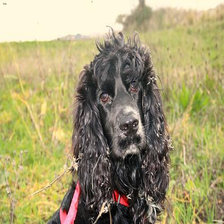
Species: dog
Breed: english cocker spaniel